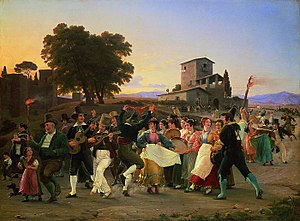
Den danske guldalder / Den romantiske tanke / Billedkunst
Lystighed uden for Roms mure på en oktoberaften malet af Wilhelm Marstrand i 1839
Den danske guldalder er betegnelsen på en periode i dansk kunst- og kulturliv fra ca. 1800 til ca. 1850. I begyndelsen af 1820’erne kan man tale om en egentlig københavnsk kunstskole, der gjorde København til et kunstcentrum på lige fod med München, Dresden, Berlin og andre storbyer i Europa. Det var C.W. Eckersberg og J.L. Lund, der lagde fundamentet til Københavnerskolen gennem deres undervisning af kunstnere som Christen Købke, J.Th. Lundbye, Wilhelm Bendz og Constantin Hansen.